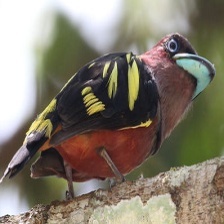
Species: BANDED BROADBILL
Scientific name: EURYLAIMUS JAVANICUS